James Monroe

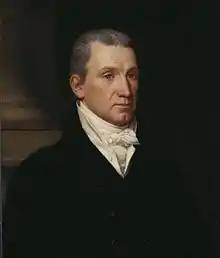
Portrait of Secretary Monroe by John Vanderlyn,

In 1810, Monroe returned to the Virginia House of Delegates and was elected to another term as governor in 1811, but served only four months, as less than two months into his term, Monroe was asked on Madison's behalf if he would be willing to succeed Robert Smith as Secretary of State. In April 1811, Madison appointed Monroe to his cabinet as Secretary of State in hopes of shoring up the support of the more radical factions of the Democratic-Republicans. Madison also hoped that Monroe, an experienced diplomat with whom he had once been close friends, would improve upon Smith's performance. Madison assured Monroe that their differences regarding the Monroe-Pinkney Treaty had been a misunderstanding, and the two resumed their friendship. The Senate voted unanimously (30–0) to confirm him. On taking office, Monroe hoped to negotiate treaties with the British and French to end the attacks on American merchant ships. While the French agreed to reduce the attacks and release seized American ships, the British were less receptive to Monroe's demands. Monroe had long worked for peace with the British, but he came to favor war with Britain, joining with "war hawks" such as Speaker of the House Henry Clay. With the support of Monroe and Clay, Madison asked Congress to declare war upon the British, and Congress complied on June 18, 1812, thus beginning the War of 1812.